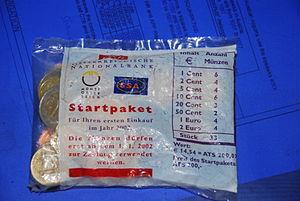
Les pièces en euro de l'Autriche sont les pièces de monnaie en euro frappées par l'Autriche et mises en circulation par la Münze Österreich. L'euro a remplacé l'ancienne monnaie nationale, le schilling autrichien, le 1ᵉʳ janvier 1999 au taux de conversion de 1 euro = 13,7603 schillings. Les pièces en euro autrichiennes ont cours légal dans la zone euro depuis le 1ᵉʳ janvier 2002.